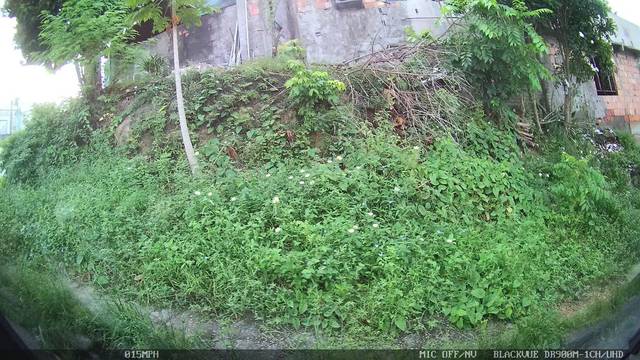
Region: Brazil
Coordinates: -3.108, -59.992